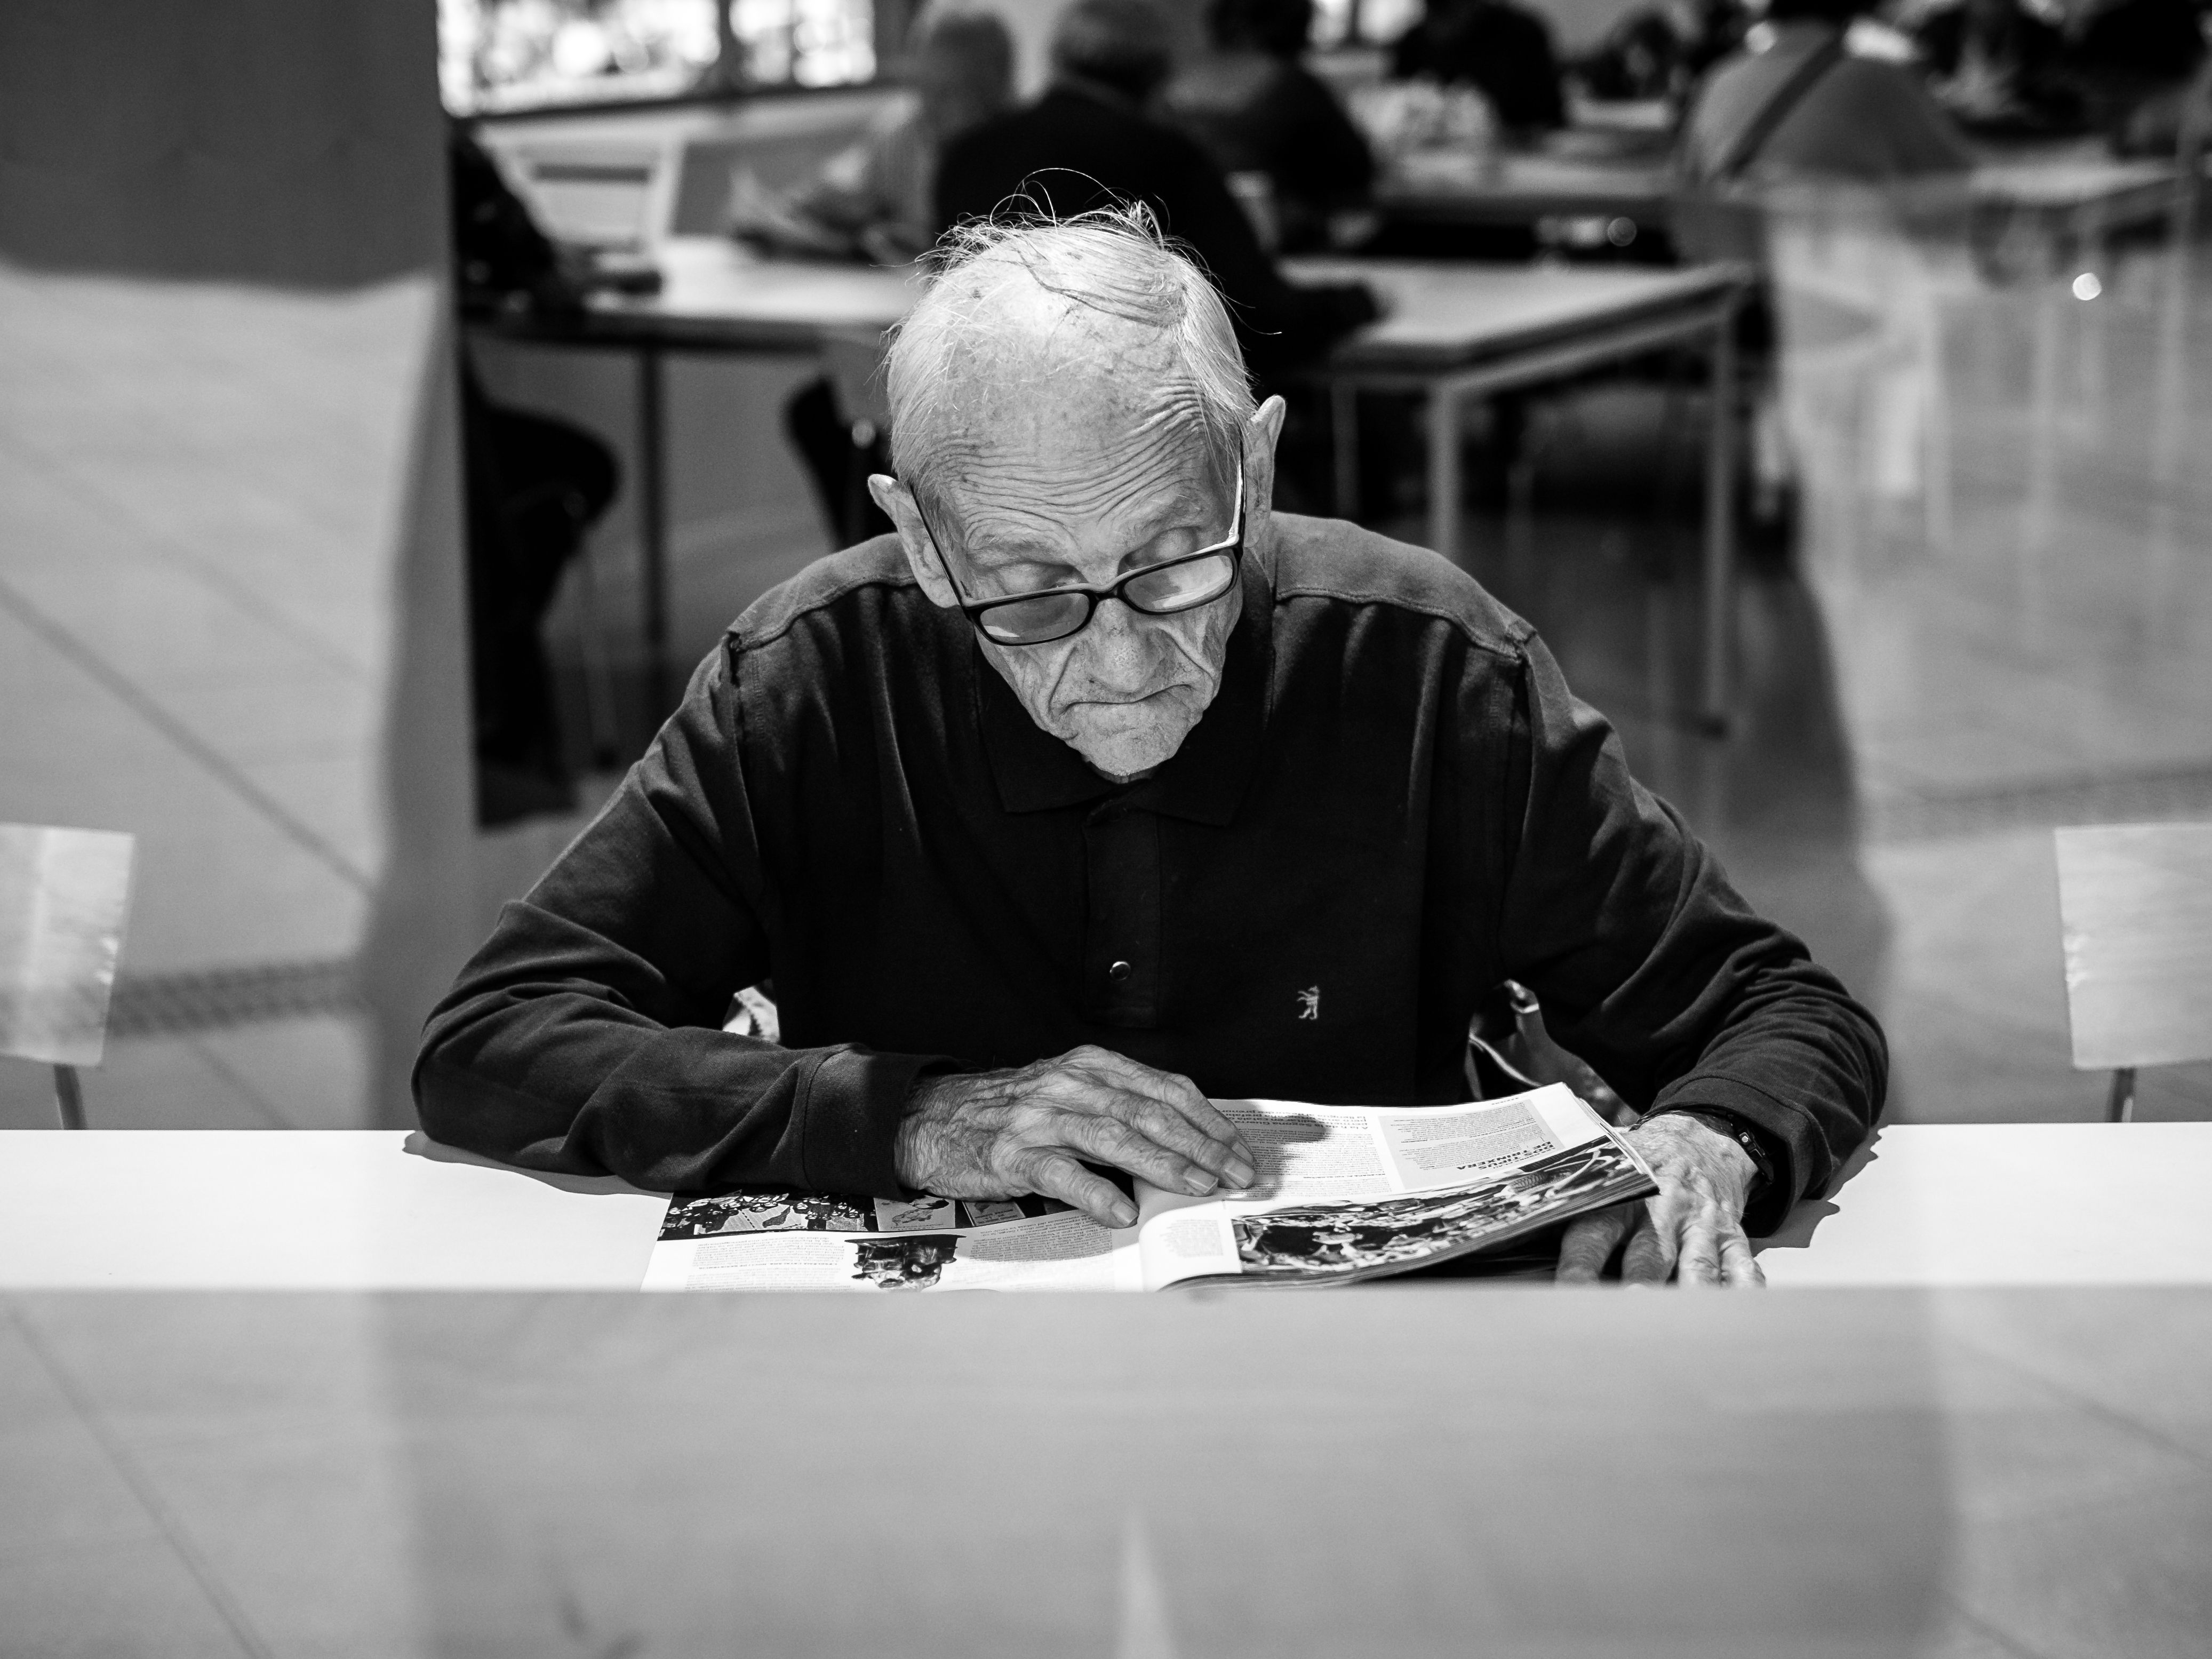
hand, man, person, black and white, people, white, street, photography, old, reading, explore, journal, newspaper, portrait, magazine, sitting, black, monochrome, barcelona, streetphotography, flickr, bw, blackandwhite, candid, creativecommons, spain, library, glasses, head, photograph, sw, alt, senior, scene, schwarzweis, kopf, sitzend, menschen, unposed, ungestellt, strasenfotografie, bibliothek, lesen, mann, erwachsener, fujixt1, fujifilmxt1, szene, adult, streettog, tog, querformat, landscapeformat, 43, brille, focused, concentrated, konzentriert, fokussiert, spanien, zeitung, retiree, rentner, pensioner, portr t, magazin, zeitschrift, b cherei, retired, jaumefuster, pension r, pensionist, ruhestand, jaumefausterlibrary, monochrome photography, human positions